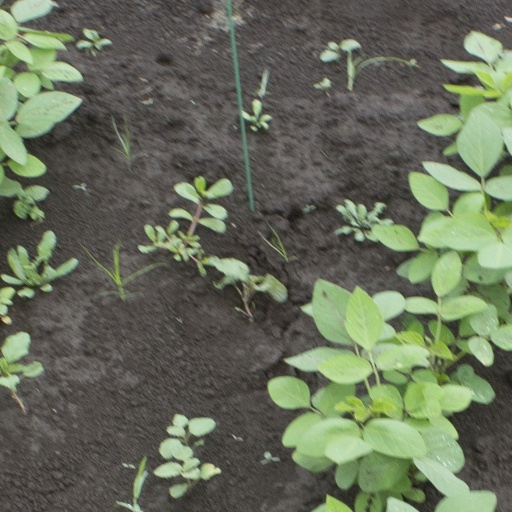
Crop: soybean